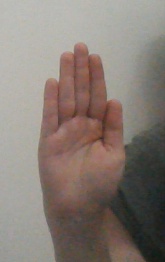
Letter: seen